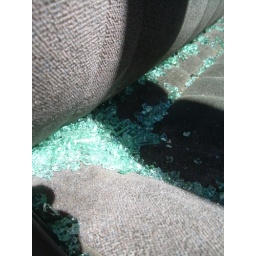
...or, why you shouldn't park your car on a dimly-lit side street in Oakland on Friday the 13th.